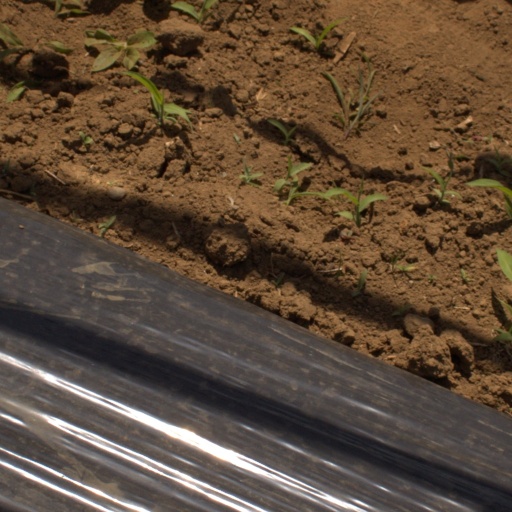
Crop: Jerusalem artichoke